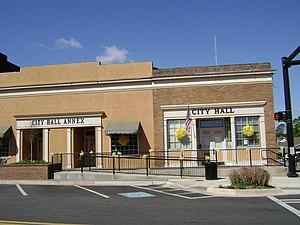
La ville américaine de Forsyth est le siège du comté de Monroe, dans l’État de Géorgie. Lors du recensement de 2000, sa population s’élevait à 3 776 habitants.